Daffy Duck in Hollywood

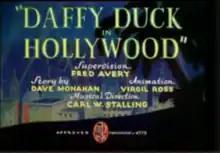
Title card

Daffy Duck in Hollywood is a 1938 Warner Bros. "Merrie Melodies" animated short directed by Tex Avery. The cartoon was released on December 12, 1938, and stars Daffy Duck. The short is Avery's last Daffy Duck cartoon.